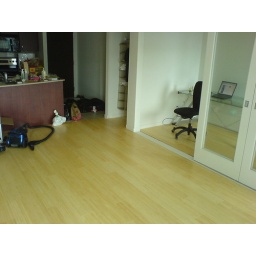
bamboo floors against white walls and cherry cabinets